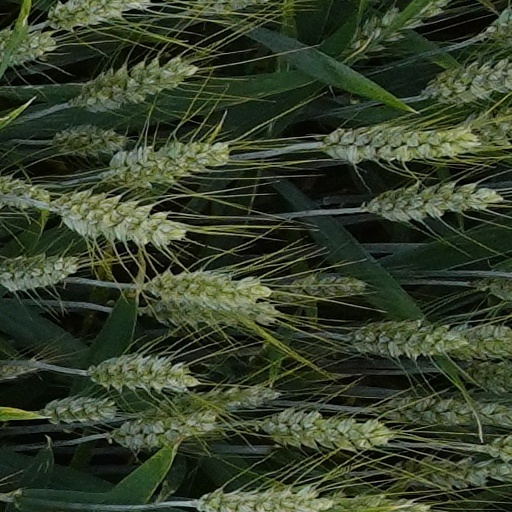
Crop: wheat